Somali Armed Forces

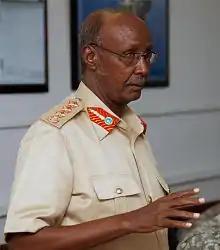
Then Brigadier General Dahir Adan Elmi, Chief of Defence Force, while meeting with Commander, Combined Joint Task Force – Horn of Africa in 2013

In February 2014, EUTM Somalia began its first "Train the Trainers" programme at the Jazeera Training Camp in Mogadishu. 60 Somali National Army soldiers that had been previously trained by EUTM in Uganda would take part in a four-week refresher course on infantry techniques and procedures, including international humanitarian law and military ethics. The training would be conducted by 16 EU trainers. Following the course's completion, the Somali soldiers would be qualified as instructors to then train SNA recruits, with mentoring provided by EUTM Somalia personnel. A team of EUTM Somalia advisors also started offering strategic advice to the Somali Ministry of Defence and General Staff.